2012 Wolverhampton City Council election

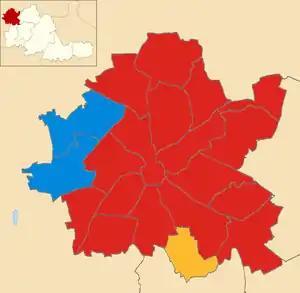
2012 local election results in Wolverhampton

The 2012 Wolverhampton City Council election took place on 3 May 2012 to elect members of the City of Wolverhampton Council in England. This was on the same day as other 2012 United Kingdom local elections.